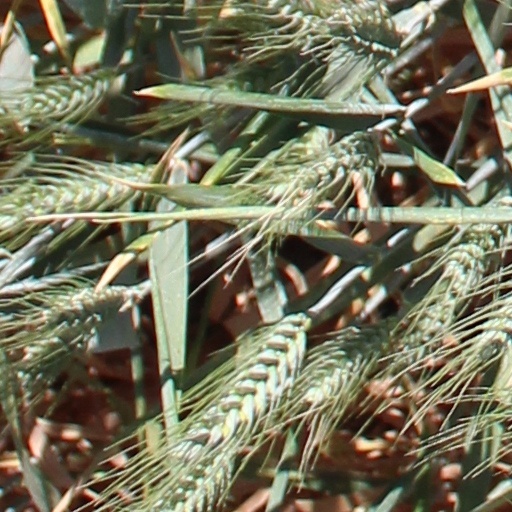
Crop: wheat